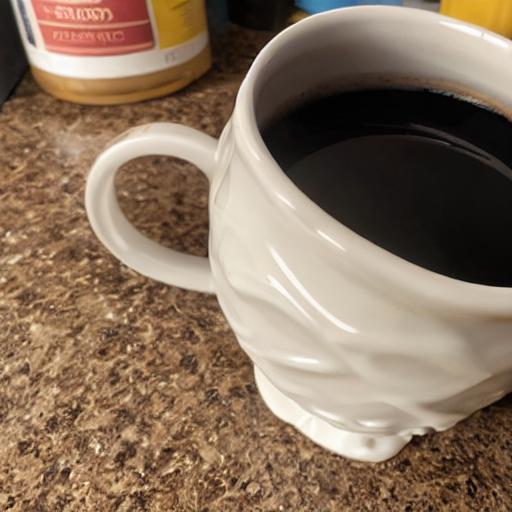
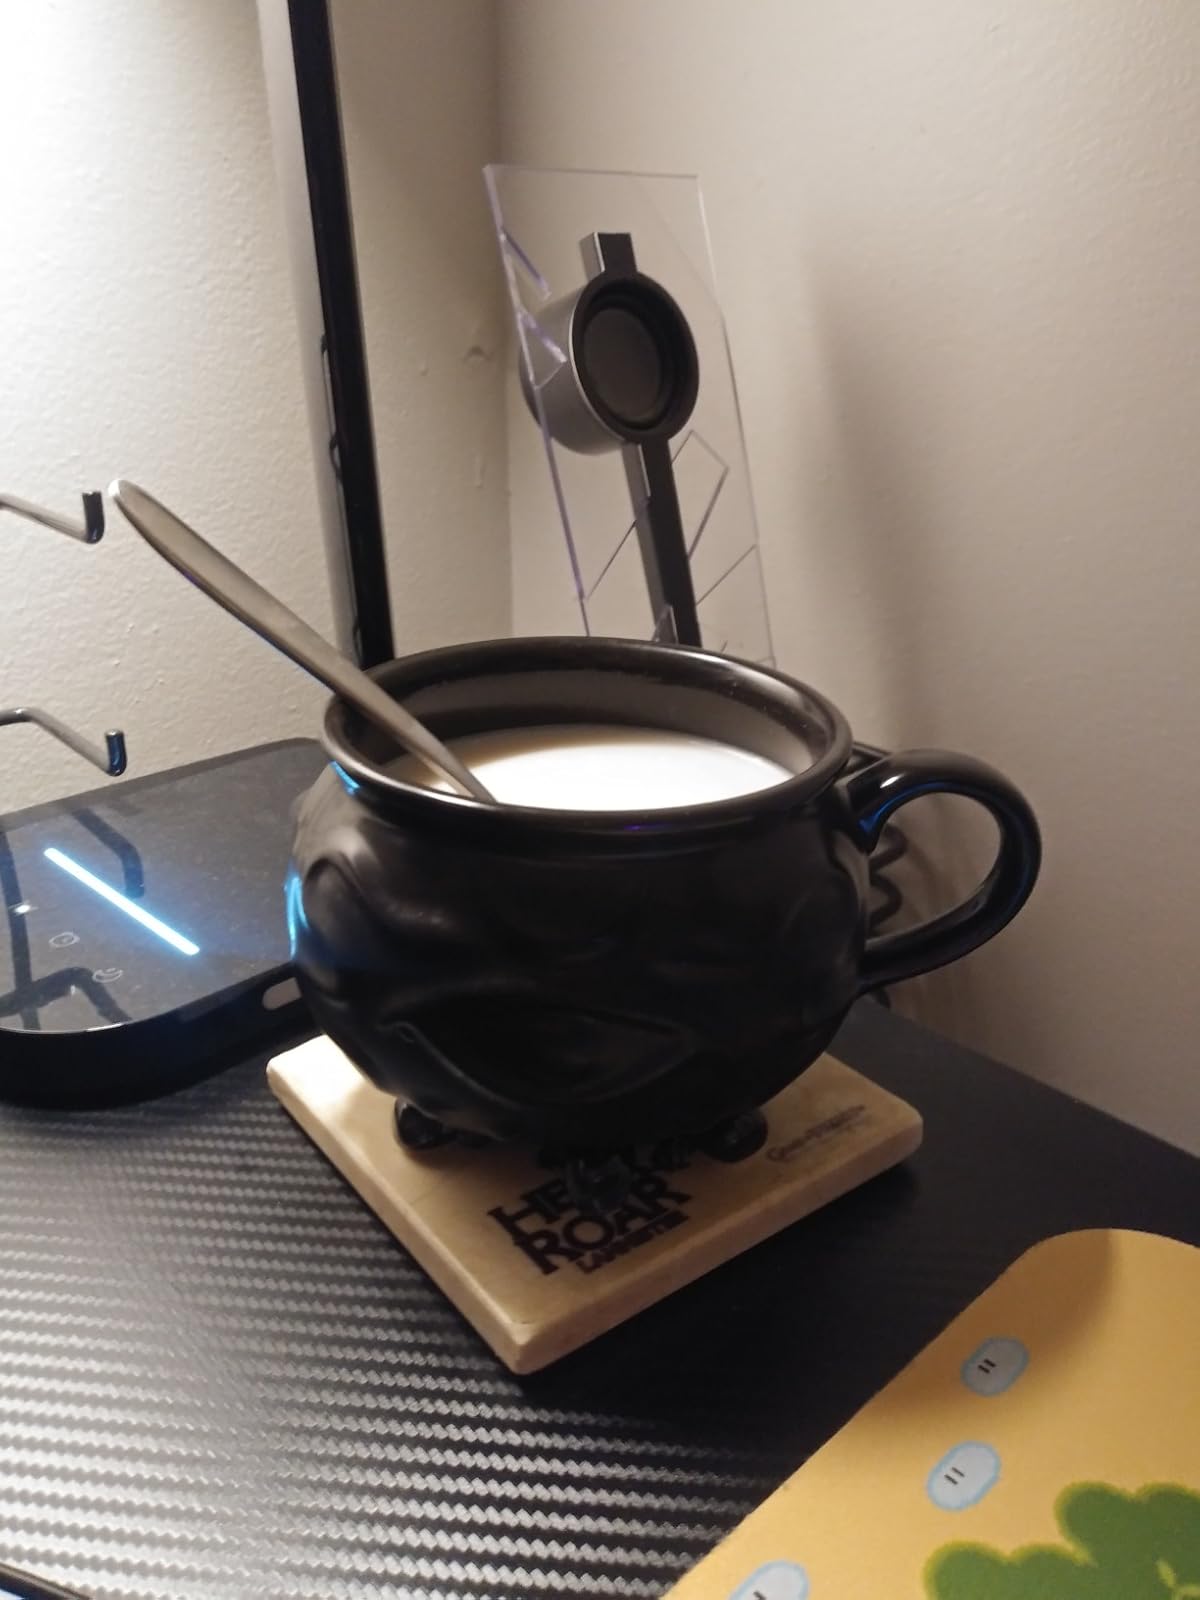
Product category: items_mug
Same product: no